Great Britain in the Seven Years' War

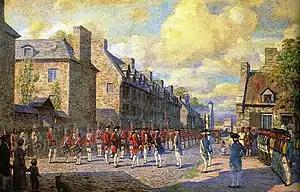
Surrender of the French Army in Montreal in 1760

The French pursued Brunswick slowly, capturing the strategic town of Minden which could potentially be used to stage an invasion of Hanover. Brunswick was pressured into action by this threat; the French command was also eager to end the campaign with a swift victory to free up troops which would allow them to take part in the proposed invasion of Britain. On the night of 31 July, both commanders simultaneously decided to attack the other outside Minden. The French forces reacted hesitantly when faced with Germans in front of them as dawn broke, allowing the Allies to seize the initiative and counter-attack. However, one column of British troops advanced too quickly and soon found itself attacked on all sides by a mixture of cavalry, artillery and infantry which vastly outnumbered them. The British managed to hold them off, sustaining casualties of a third.